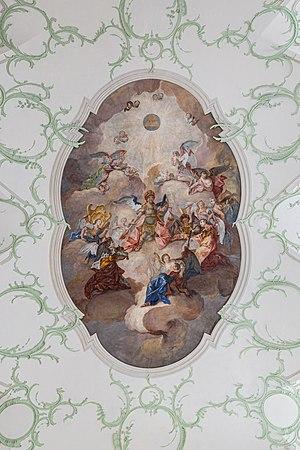
L'église Saint-Michel est une église catholique baroque dépendant de l'abbaye Saint-Pierre. Elle est située dans la vieille ville de Salzbourg entre la Waagplatz et la Residenzplatz et dédiée à l'archange saint Michel. Le café Demel se trouve juste à l'est, contre l'église.